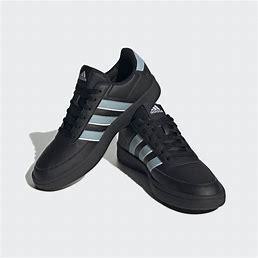
Brand: Adidas
Model: Breaknet